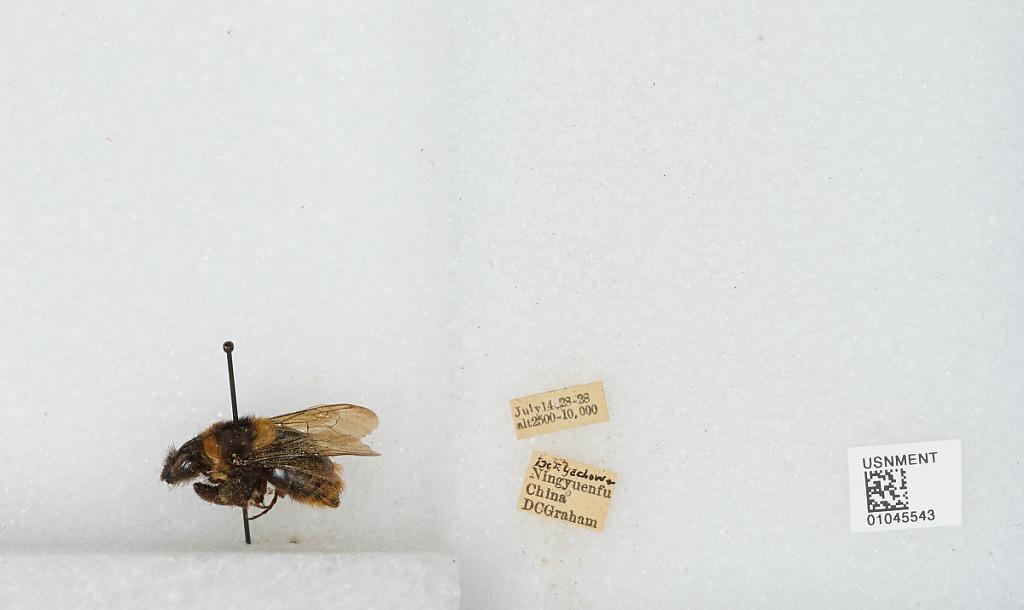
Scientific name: Bombus sp.
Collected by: D. Graham
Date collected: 1928-7-14
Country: China
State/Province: Sichuan
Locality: Between Yucheng & Xichang